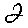
Label: 2